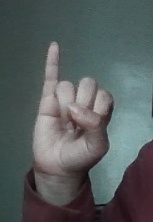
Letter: meem